Obuasi

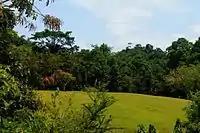
View of Obuasi's golf course

Obuasi has a golf course, which hosts the annual Obuasi Captain's Golf Tournament. The Ashanti Gold Sporting Club, a professional football club, is located in the town and is based at Len Clay Stadium.